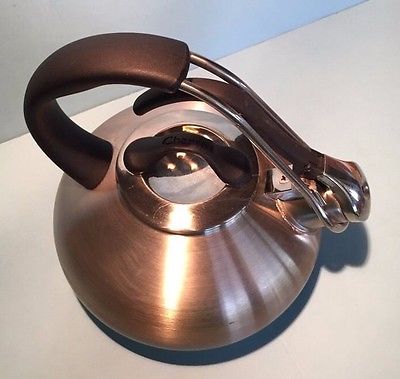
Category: kettle